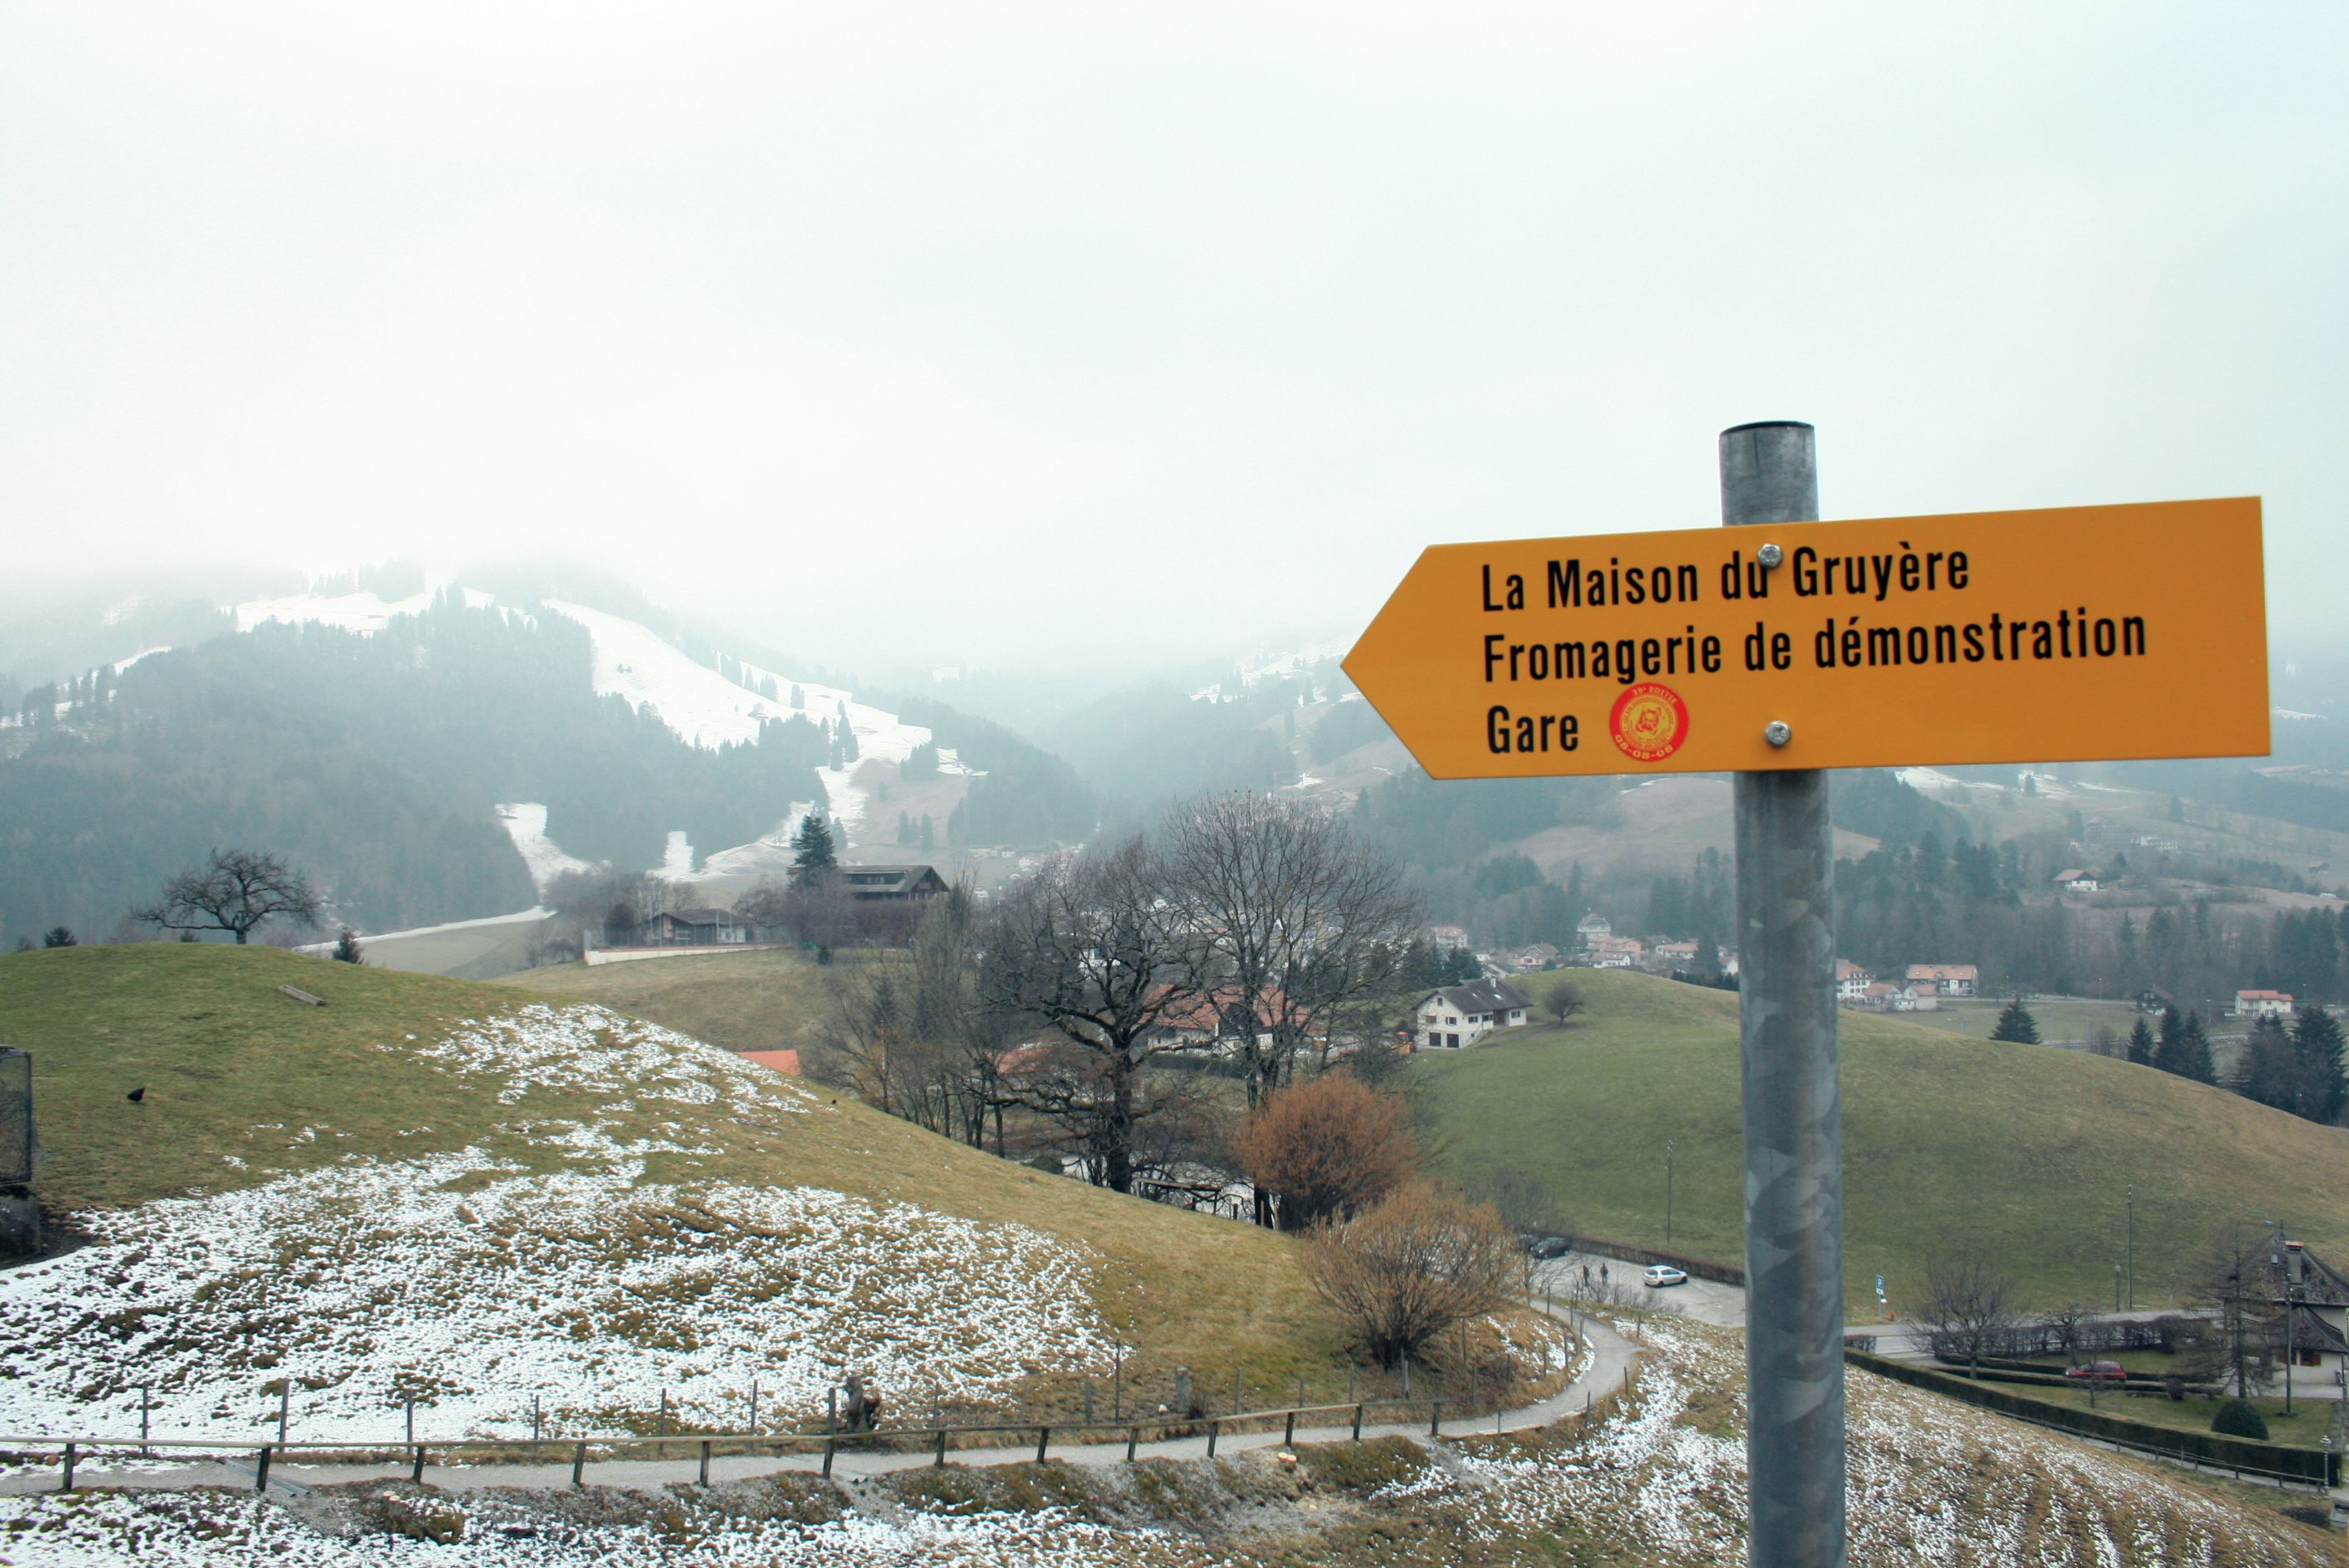
gruyere, mountainous landforms, mountain range, nature, mountain, alps, winter, mountain pass, road, sky, hill station, snow, tree, morning, cloud, plant, landscape, sign, mount scenery, hill, signage, elevation, village, valley, glacial landform